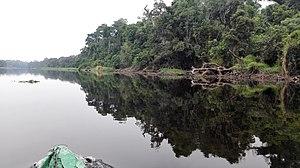
Paysage d'Ebogo, Vue sur le Nyong, Site écotouristique d'Ebogo, Région du Centre, Cameroun.
Ebogo est un village du Cameroun situé dans le département du Nyong-et-So'o et la Région du Centre. Il fait partie de la commune de Mengueme.
Mengueme est une commune et un arrondissement du Cameroun, dans le département du Nyong-et-So'o et la région du Centre. La commune rurale de Mengueme est composée de seizevillages disséminés sur une superficie totale de 548 km². Le village de Mengueme est situé sur la route nationale 2. Seuls trois villages sur seiez sont situés au bord de la route nationale 2. Les treize autres villages sont enclavés. Les habitants de ces villages rencontrent des difficultés pour accéder à la route lors de la saison des pluies, ce qui pose un problème en particulier pour l'accès à d'éventuels soins médicaux.